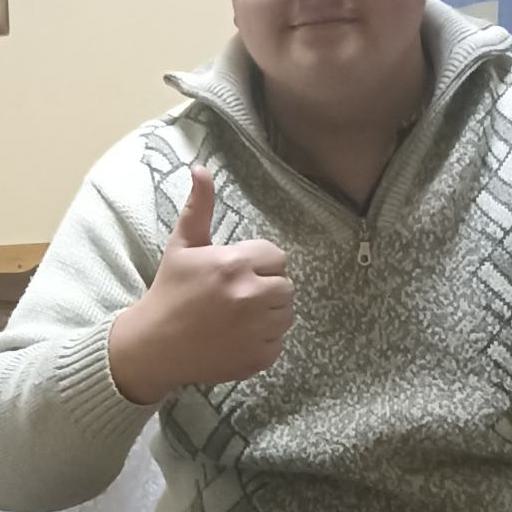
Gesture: like